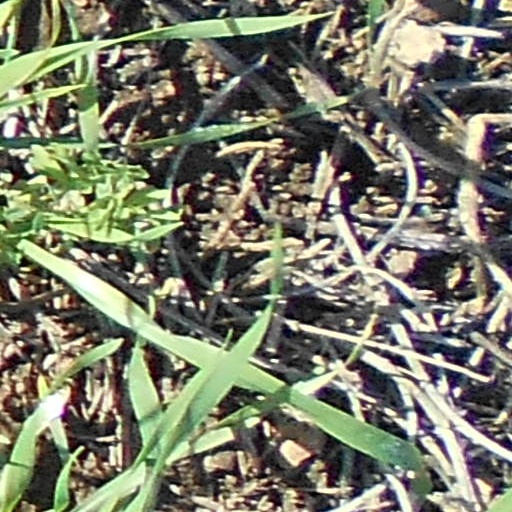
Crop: wheat